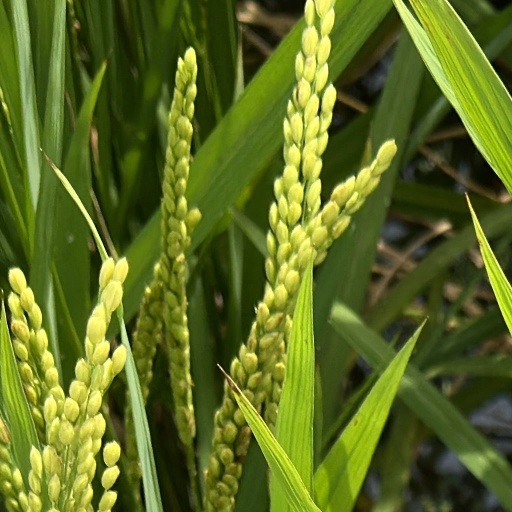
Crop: rice